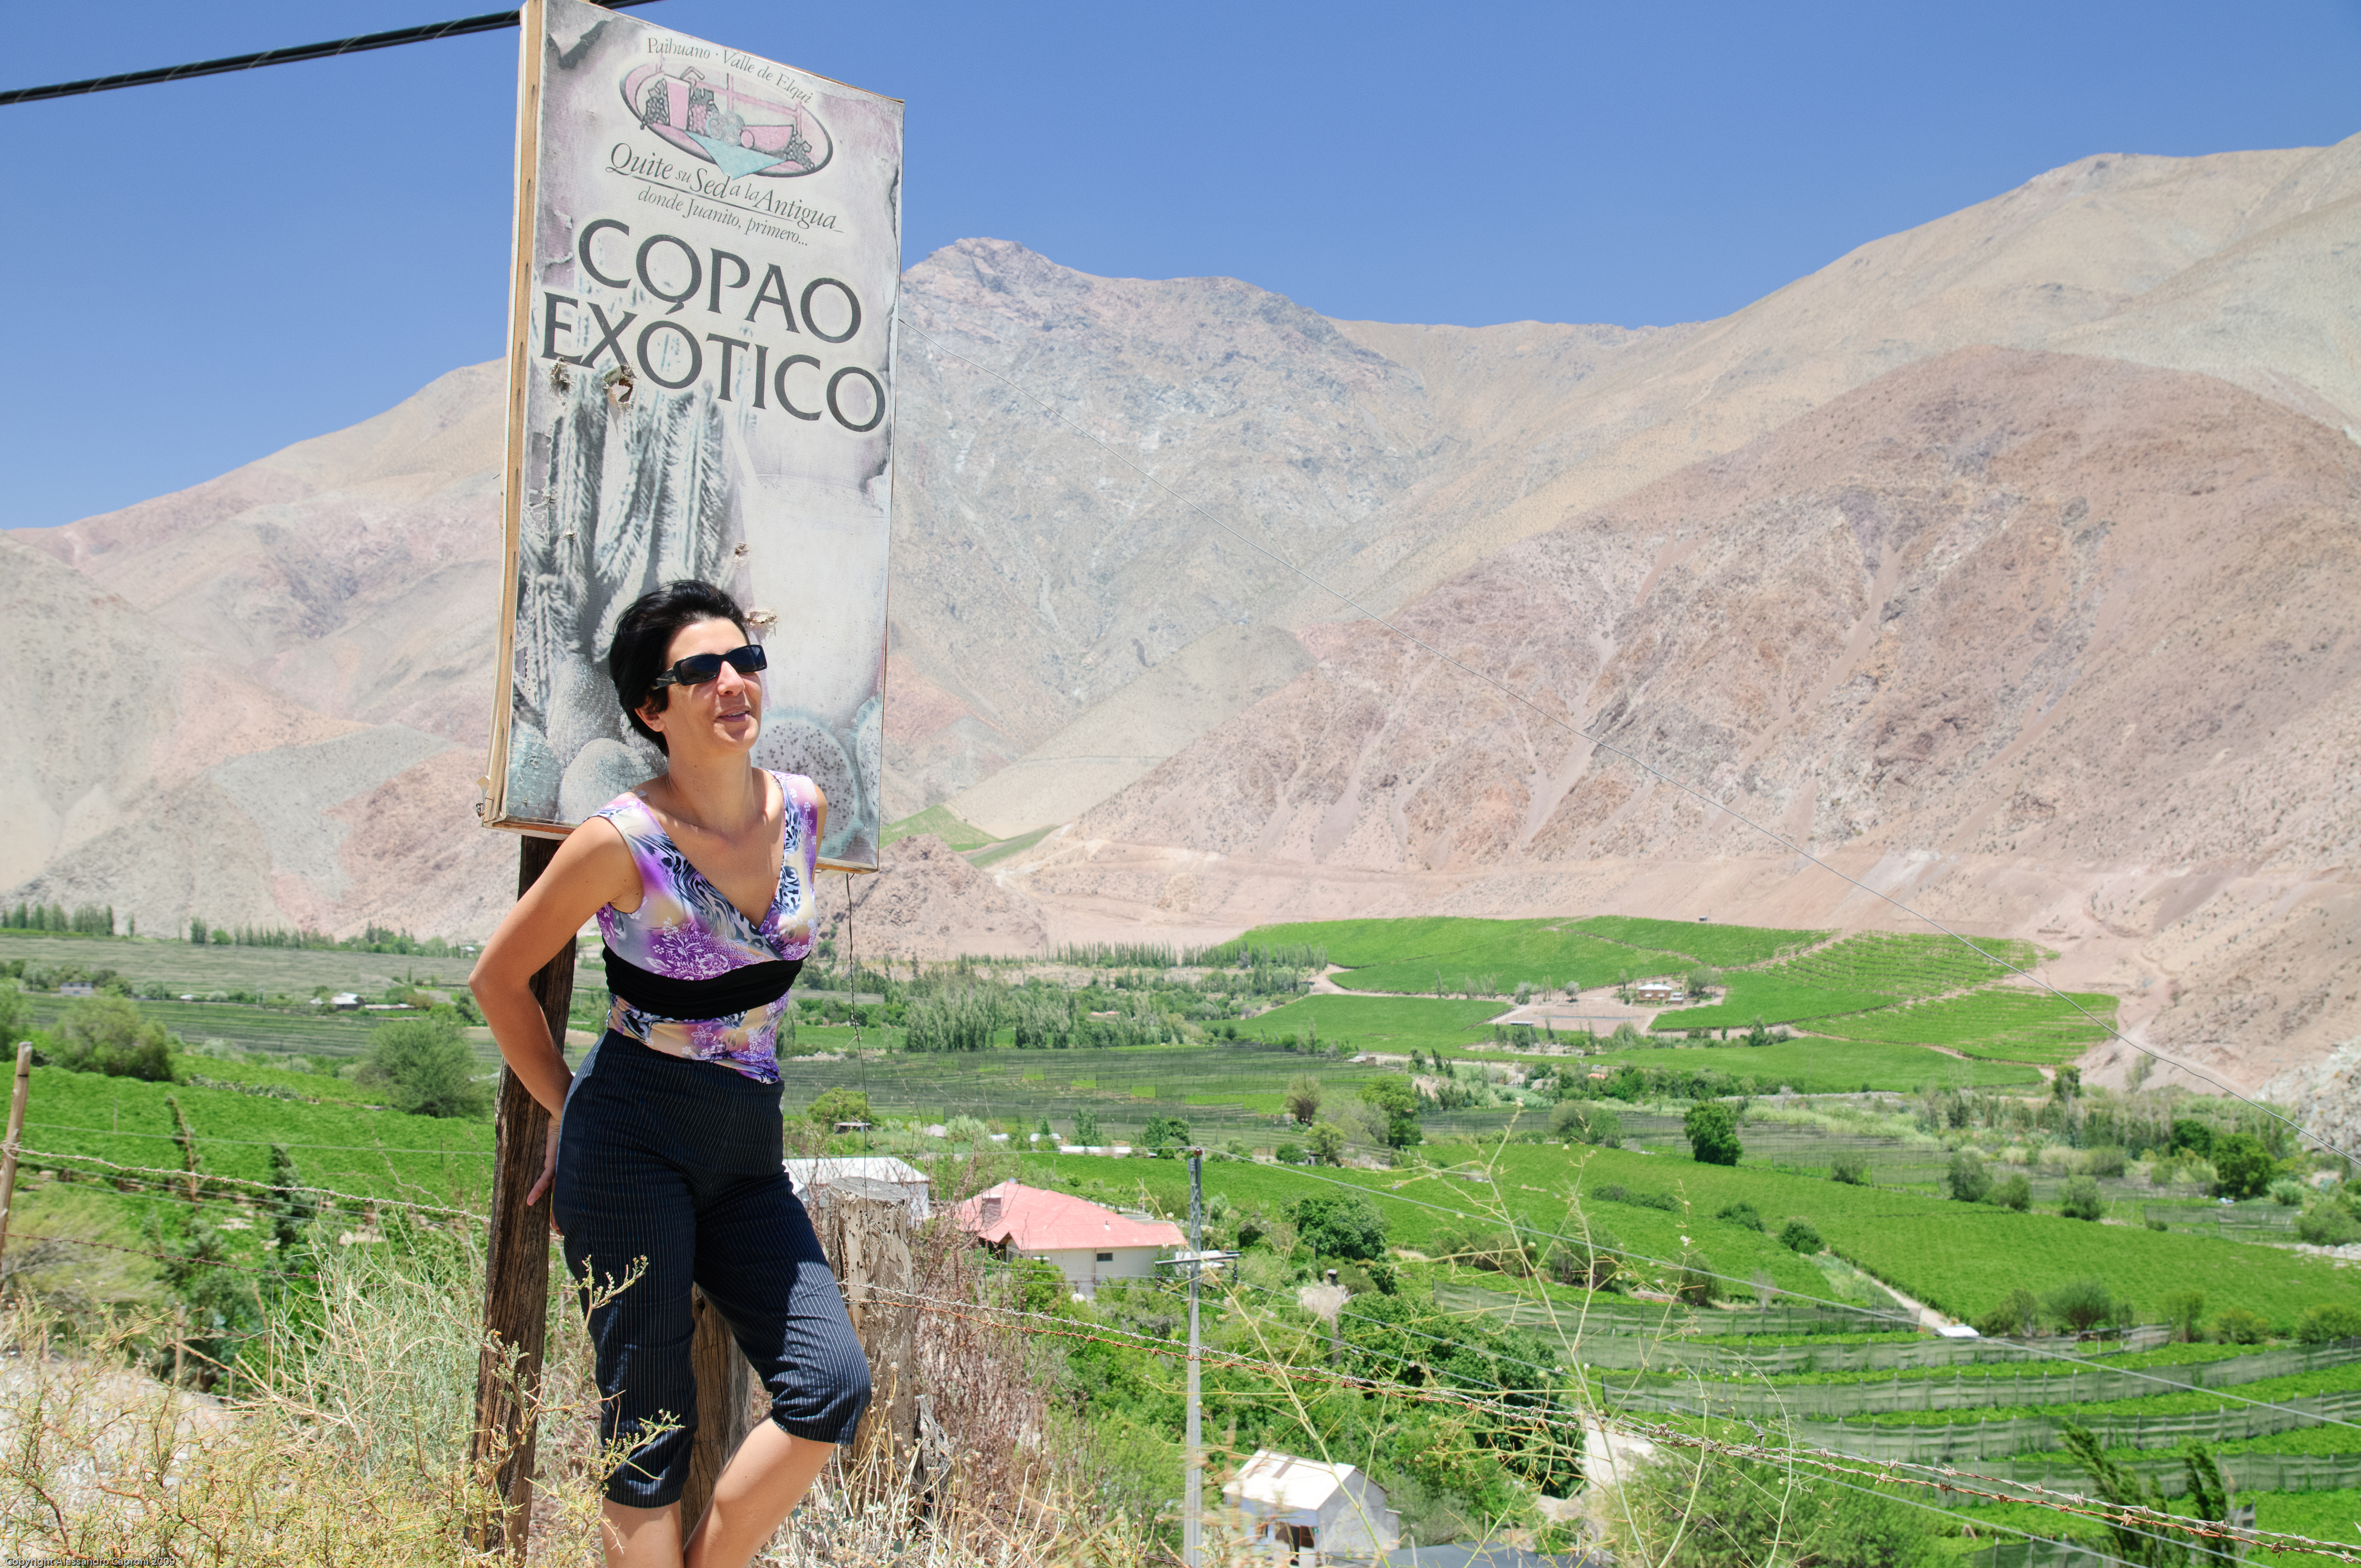
walking, mountain, hiking, hill, adventure, valley, mountain range, vacation, travel, nikon, extreme sport, tourism, chile, geology, sports, backpacking, laserena, d300, landform, mountainous landforms